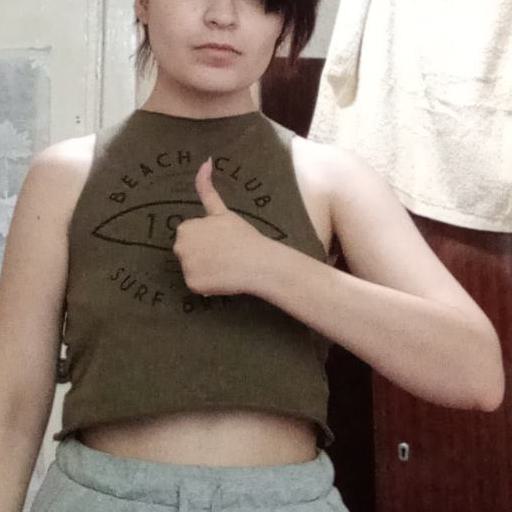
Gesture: like